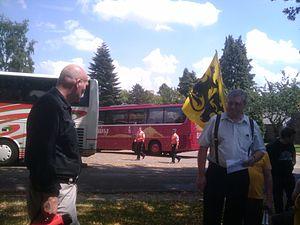
Voorpost est un groupe nationaliste fondé en Flandre. Voorpost revendique l'unification de la Flandre, des Pays-Bas et de l'Afrique du Sud en une Grande Néerlande, une entité politique qui unifierait l'ensemble des territoires de langue néerlandaise en Europe. Voorpost est présent en Afrique du Sud parmi la population Afrikaner au travers de Die Dietse Federatie, qui est liée à la branche du Voorpost aux Pays-Bas. Voorpost prétend aussi être présent dans la Flandre française mais sans arguments probants.